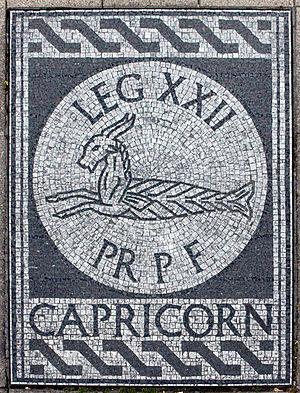
La Legio XXII Primigenia fut une légion créée par l'empereur Caligula vraisemblablement en 39 apr. J.-C. en vue de sa campagne en Germanie. Pendant quelque trente ans elle fut basée à Mogontiacum. Pendant l'Année des quatre empereurs, une unité formée de légionnaires de la XXII Primigenia et de la IIII Macedonia accompagna Vitellius dans sa marche sur Rome ; les cohortes restant sur le Rhin durent se rendre à Caius Julius Civilis pendant la révolte des Bataves de 69-70. Par la suite, Vespasien transféra la légion à Colonia Ulpia Traiana plus bas sur le Rhin où les légionnaires durent rebâtir le camp détruit par les rebelles.